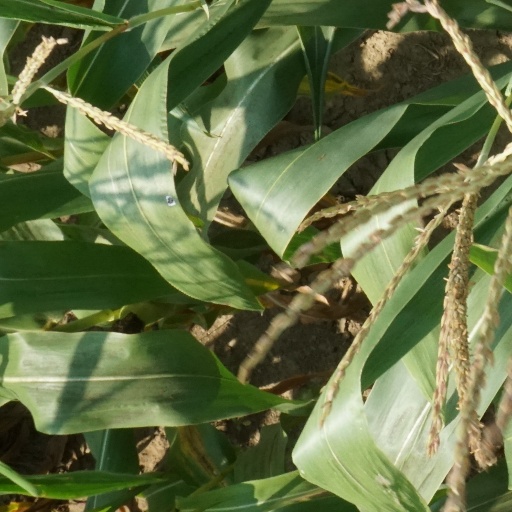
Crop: maize; corn